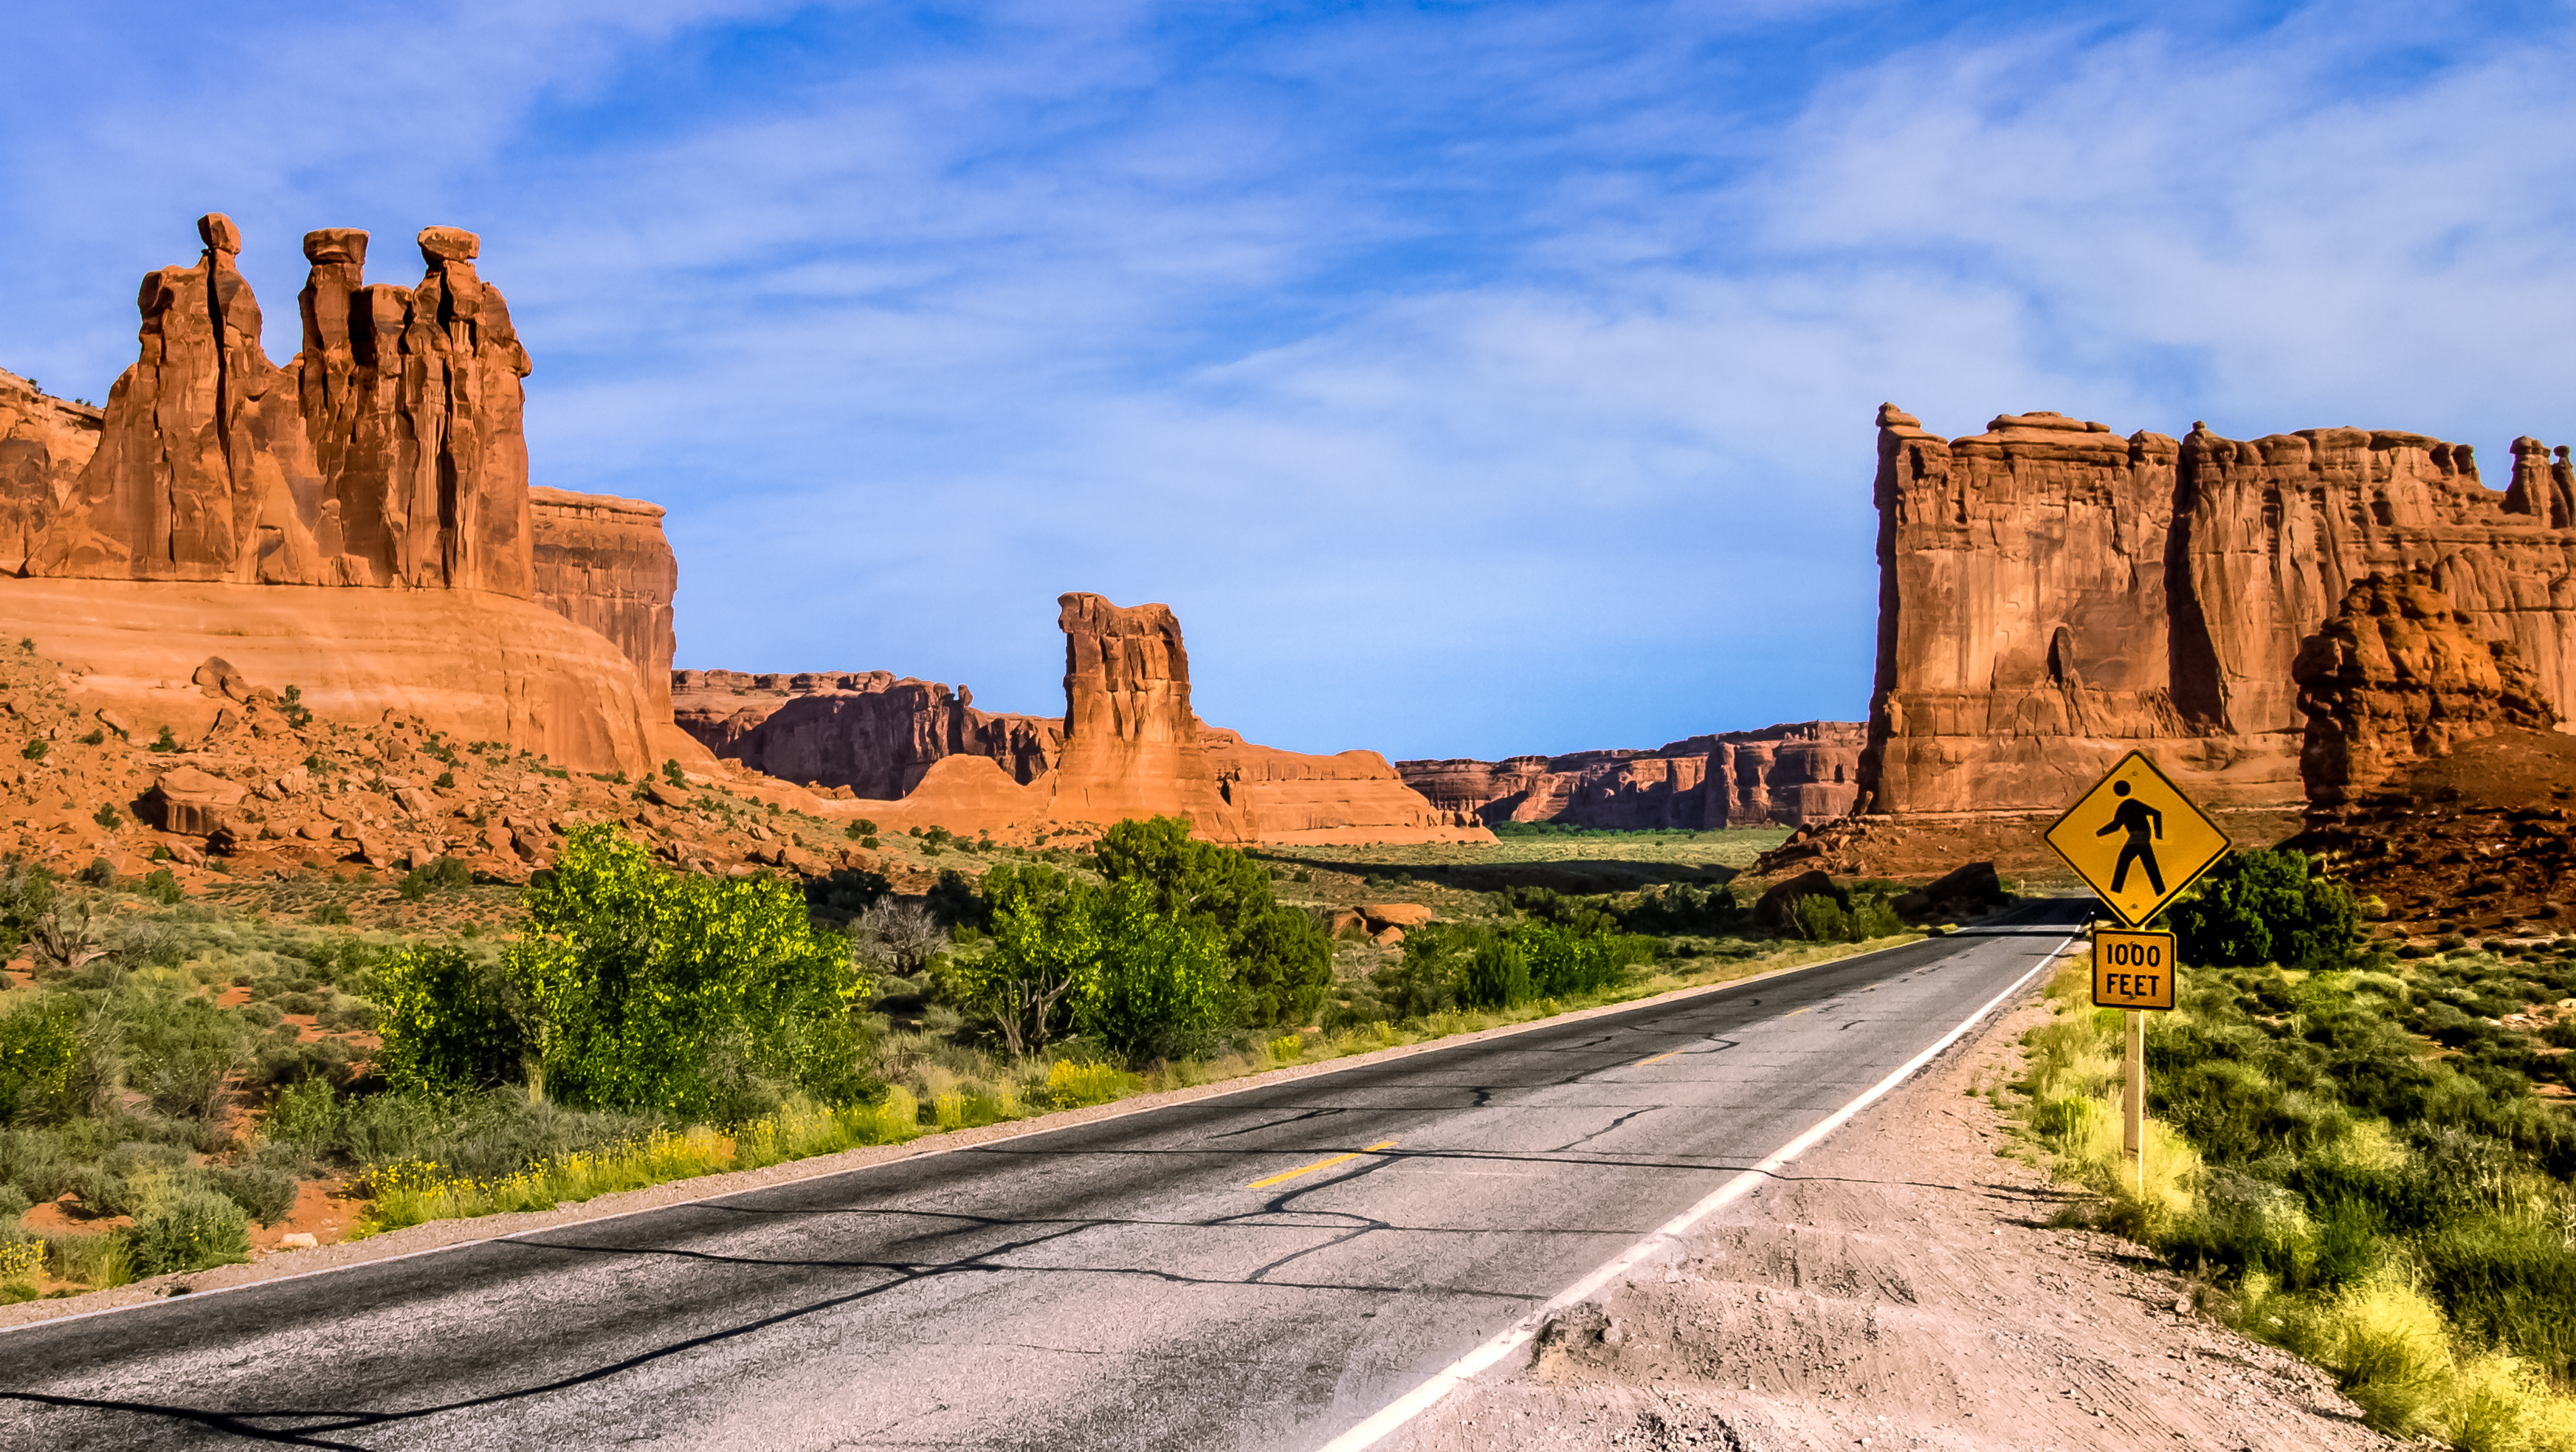
landscape, rock, architecture, sky, road, desert, adventure, sandstone, valley, vacation, travel, formation, cliff, arch, tower, scenic, drive, natural, park, landmark, canyon, fortification, tourism, trip, terrain, world, national, west, clouds, american, ruins, arches, utah, badlands, ngc, western, wonder, pinnacle, wadi, westworld, geographic, gossip, outdorrs, ancient history